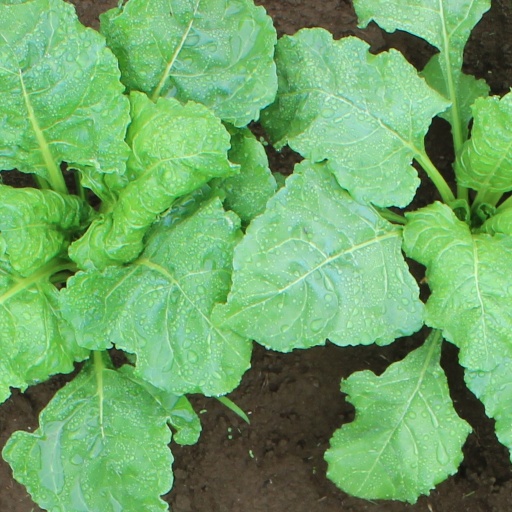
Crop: sugar beet